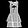
Label: Dress